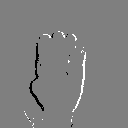
ASL letter: e